Corsica

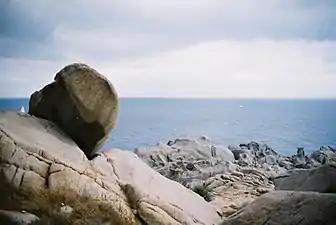
Looking north across the Strait of Bonifacio from the northern tip of Sardinia; the southern coast of Corsica is barely visible through the haze of distance.

It is also the fourth largest island in the Mediterranean, after Sicily, Sardinia and Cyprus.